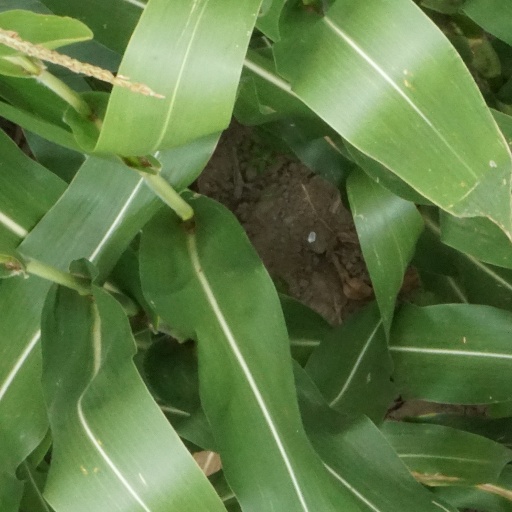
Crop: maize; corn